Barbary macaque

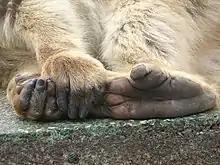
Hands and feet

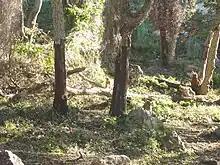
Barbary macaques at Ziama Mansouriah in Jijel Province, Algeria

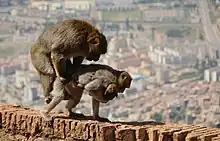
Barbary macaques mating in Béjaïa

The Barbary macaque has a dark pink face with a pale buff to golden brown to grey pelage and a lighter underside. The colour of mature adults changes with ages. In adults and subadults the fur on the back is variegated pale and dark which is due to banding on individual hairs. In spring to early summer, as the temperatures rise, the adult macaques moult their thick winter fur. The species shows sexual dimorphism with males larger than females. The mean head-body length is in females and in males. The boneless vestigial tail is greatly reduced compared with other macaque species and, if not absent, measures . Males may have a more prominent tail, though data is scarce. The average body weight is in females and in males.